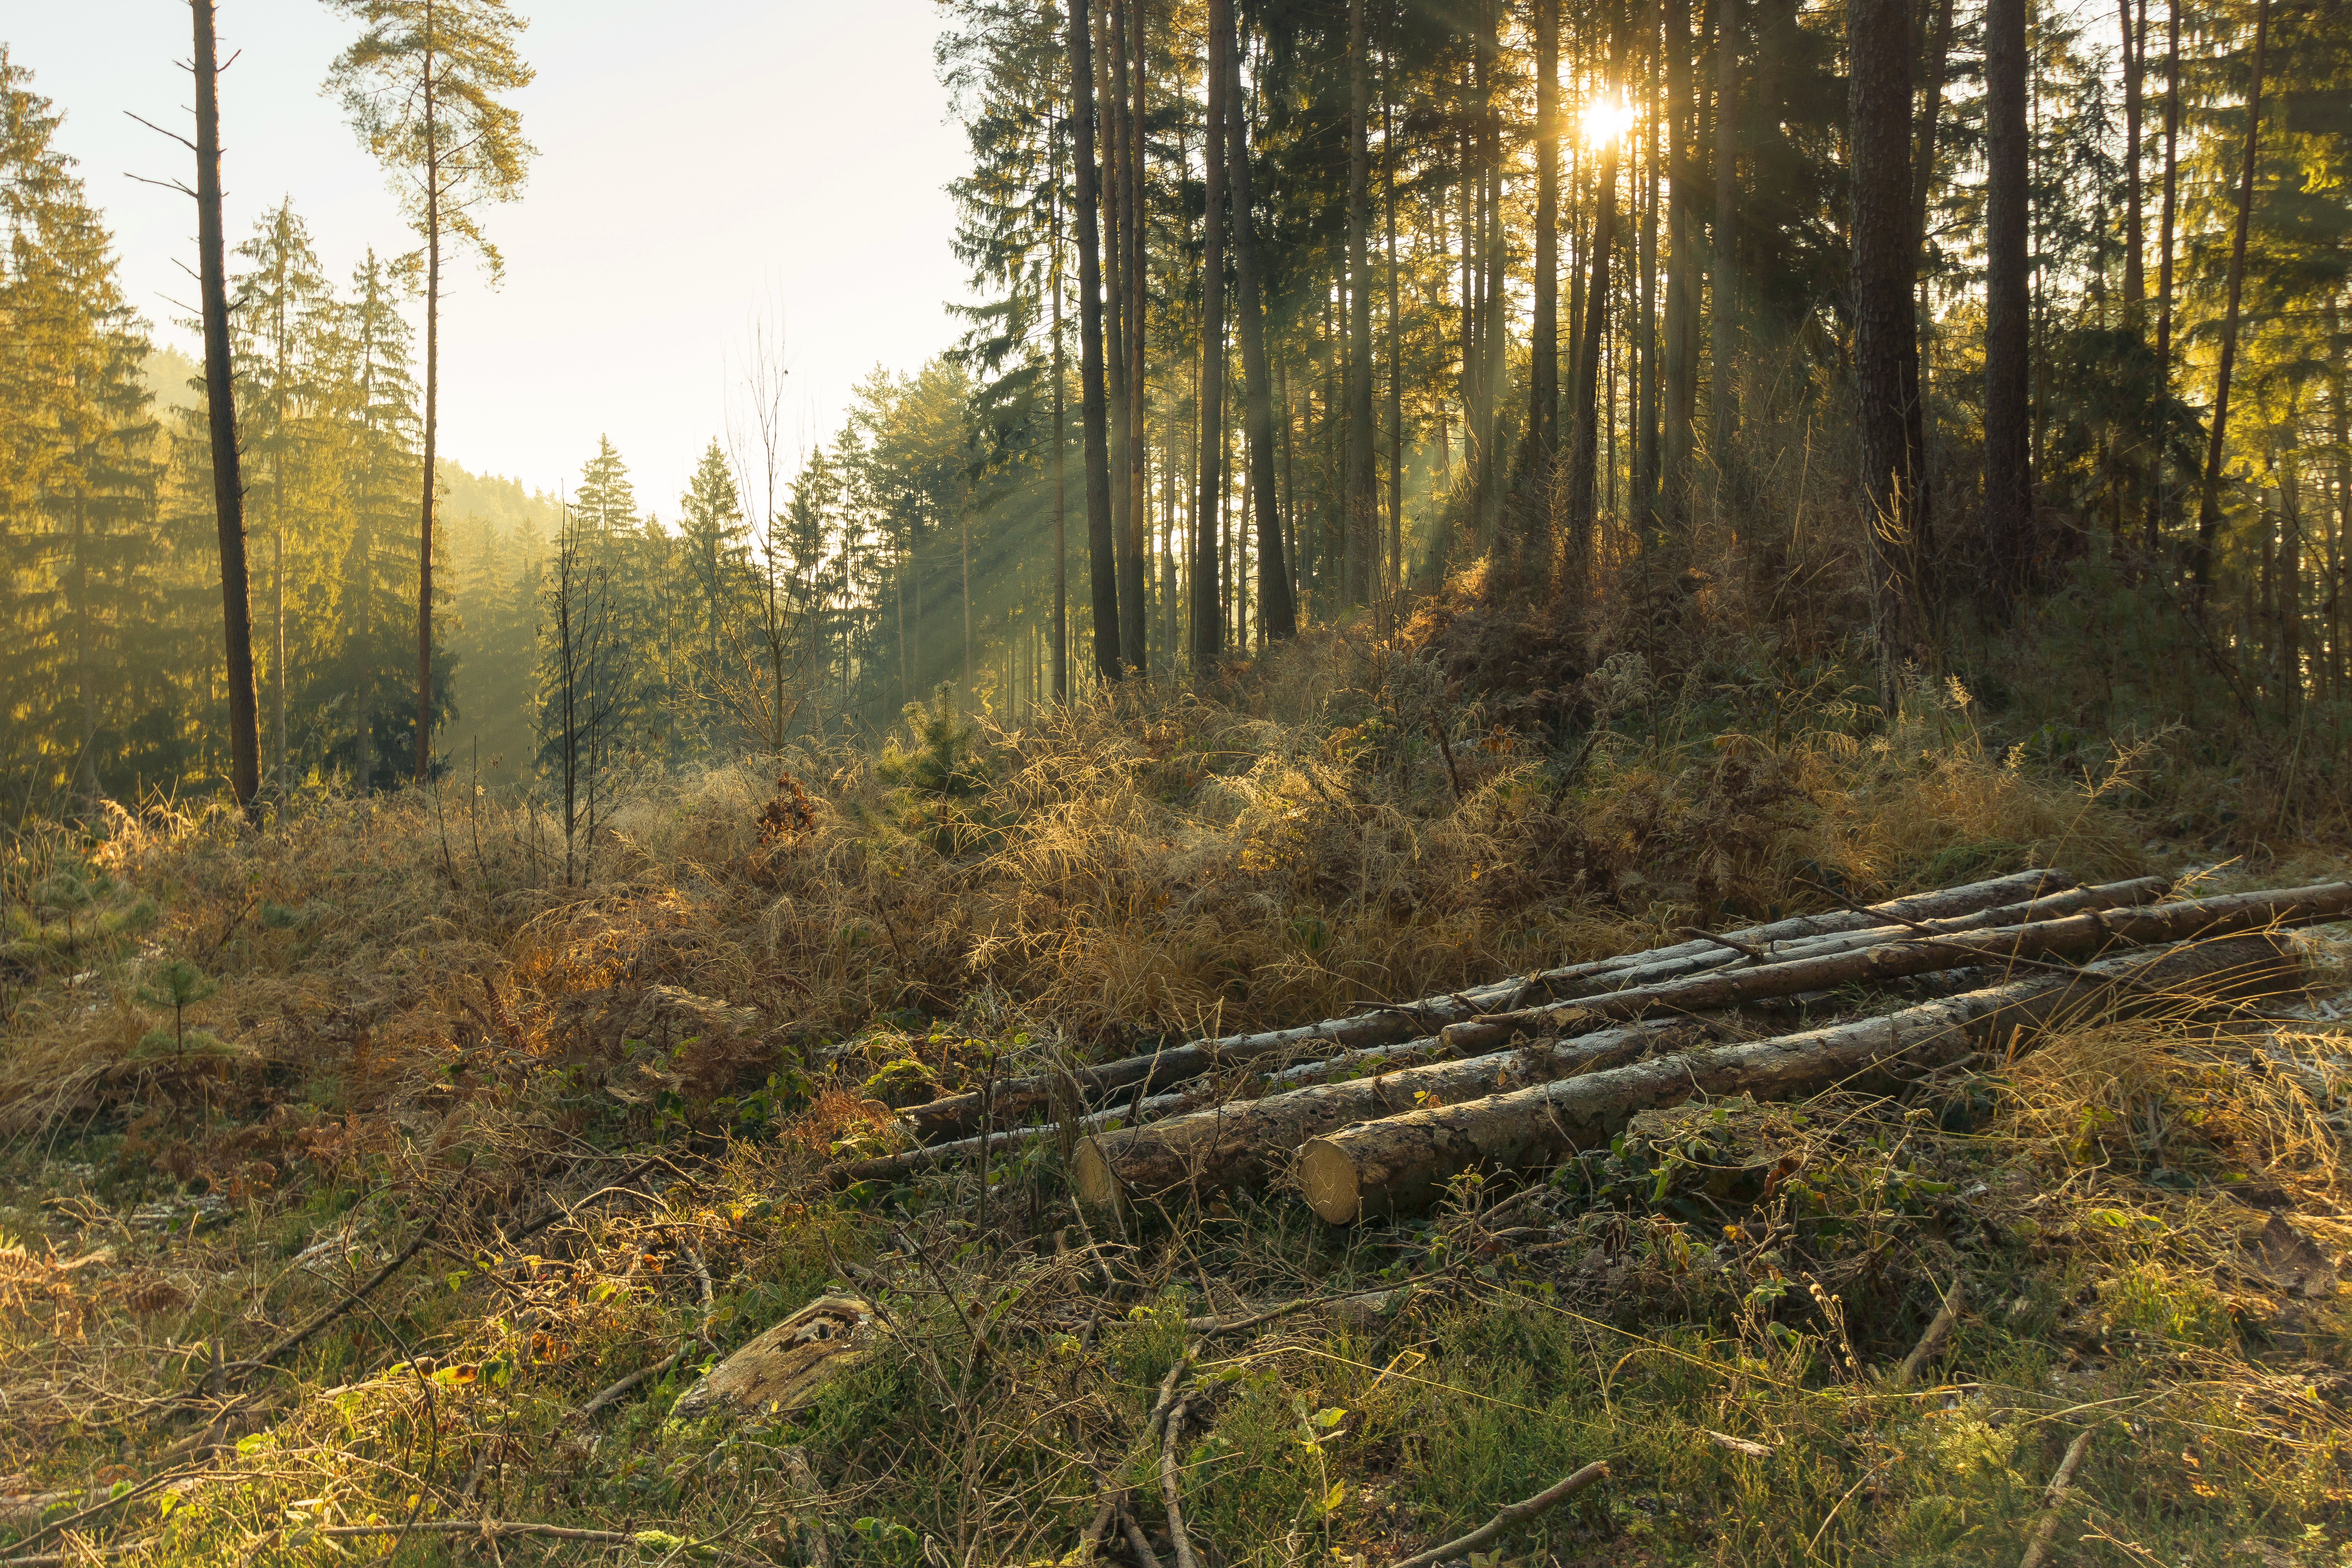
landscape, tree, nature, forest, wilderness, light, plant, wood, sun, trail, sunlight, morning, leaf, golden, autumn, season, trees, spruce, bright, deciduous, wetland, conifers, woodland, habitat, mood, autumn landscape, ecosystem, golden autumn, sunbeam, autumn light, biome, old growth forest, natural environment, geographical feature, atmospheric phenomenon, woody plant, temperate broadleaf and mixed forest, temperate coniferous forest